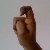
The image shows a hand gesture representing the letter 'X' in Indian Sign Language.